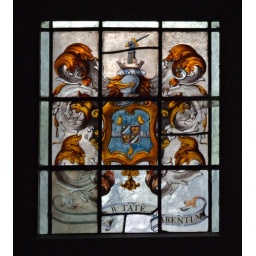
Armorial stained glass in the west window of the north aisle.